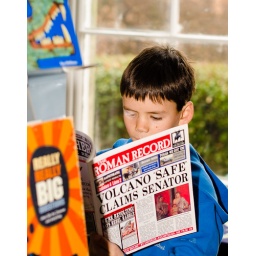
New books in the Woodleigh School library (3 of 4)